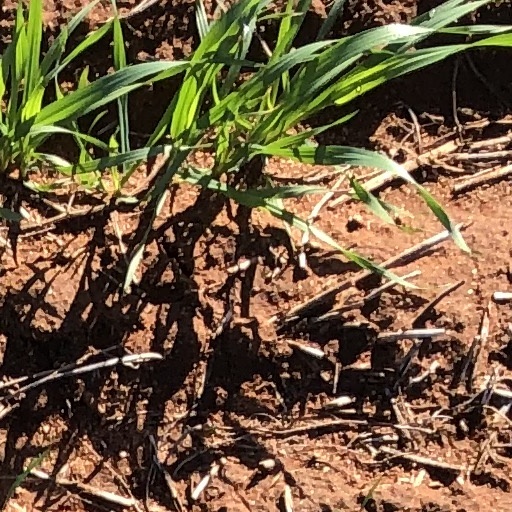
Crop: wheat